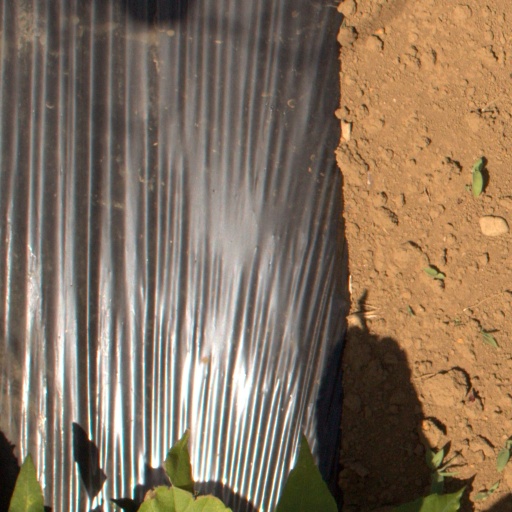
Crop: Jerusalem artichoke